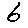
Label: 6